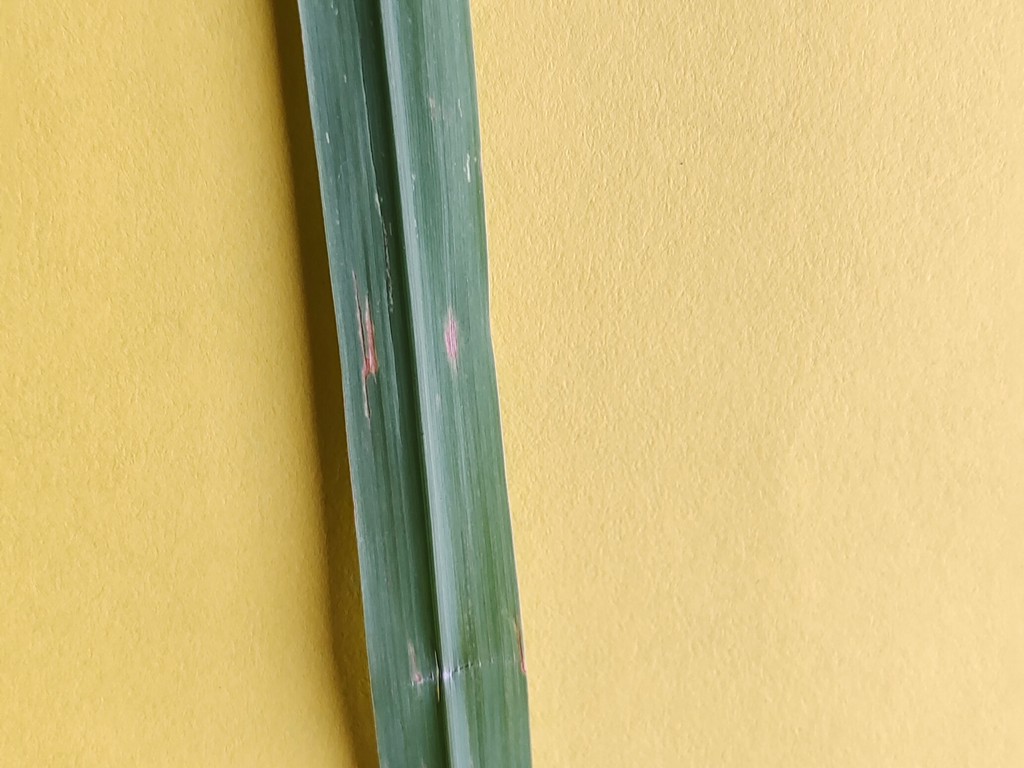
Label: Unhealthy